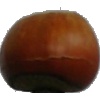
Label: nut_forest